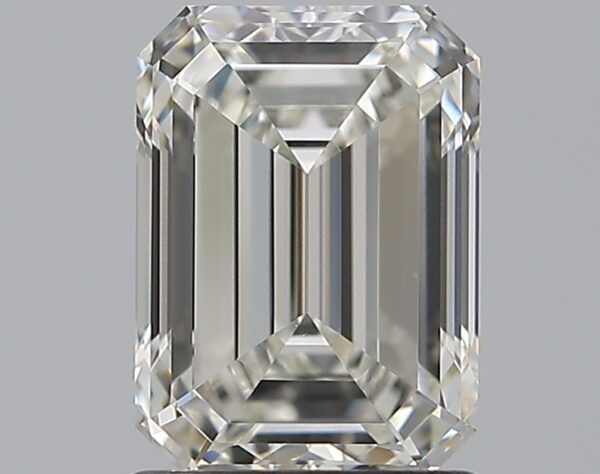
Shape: emerald
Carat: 1.5
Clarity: VVS2
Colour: I
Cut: EX
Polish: EX
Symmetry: EX
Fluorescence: N
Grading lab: GIA
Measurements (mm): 7.52 x 5.44 x 3.72